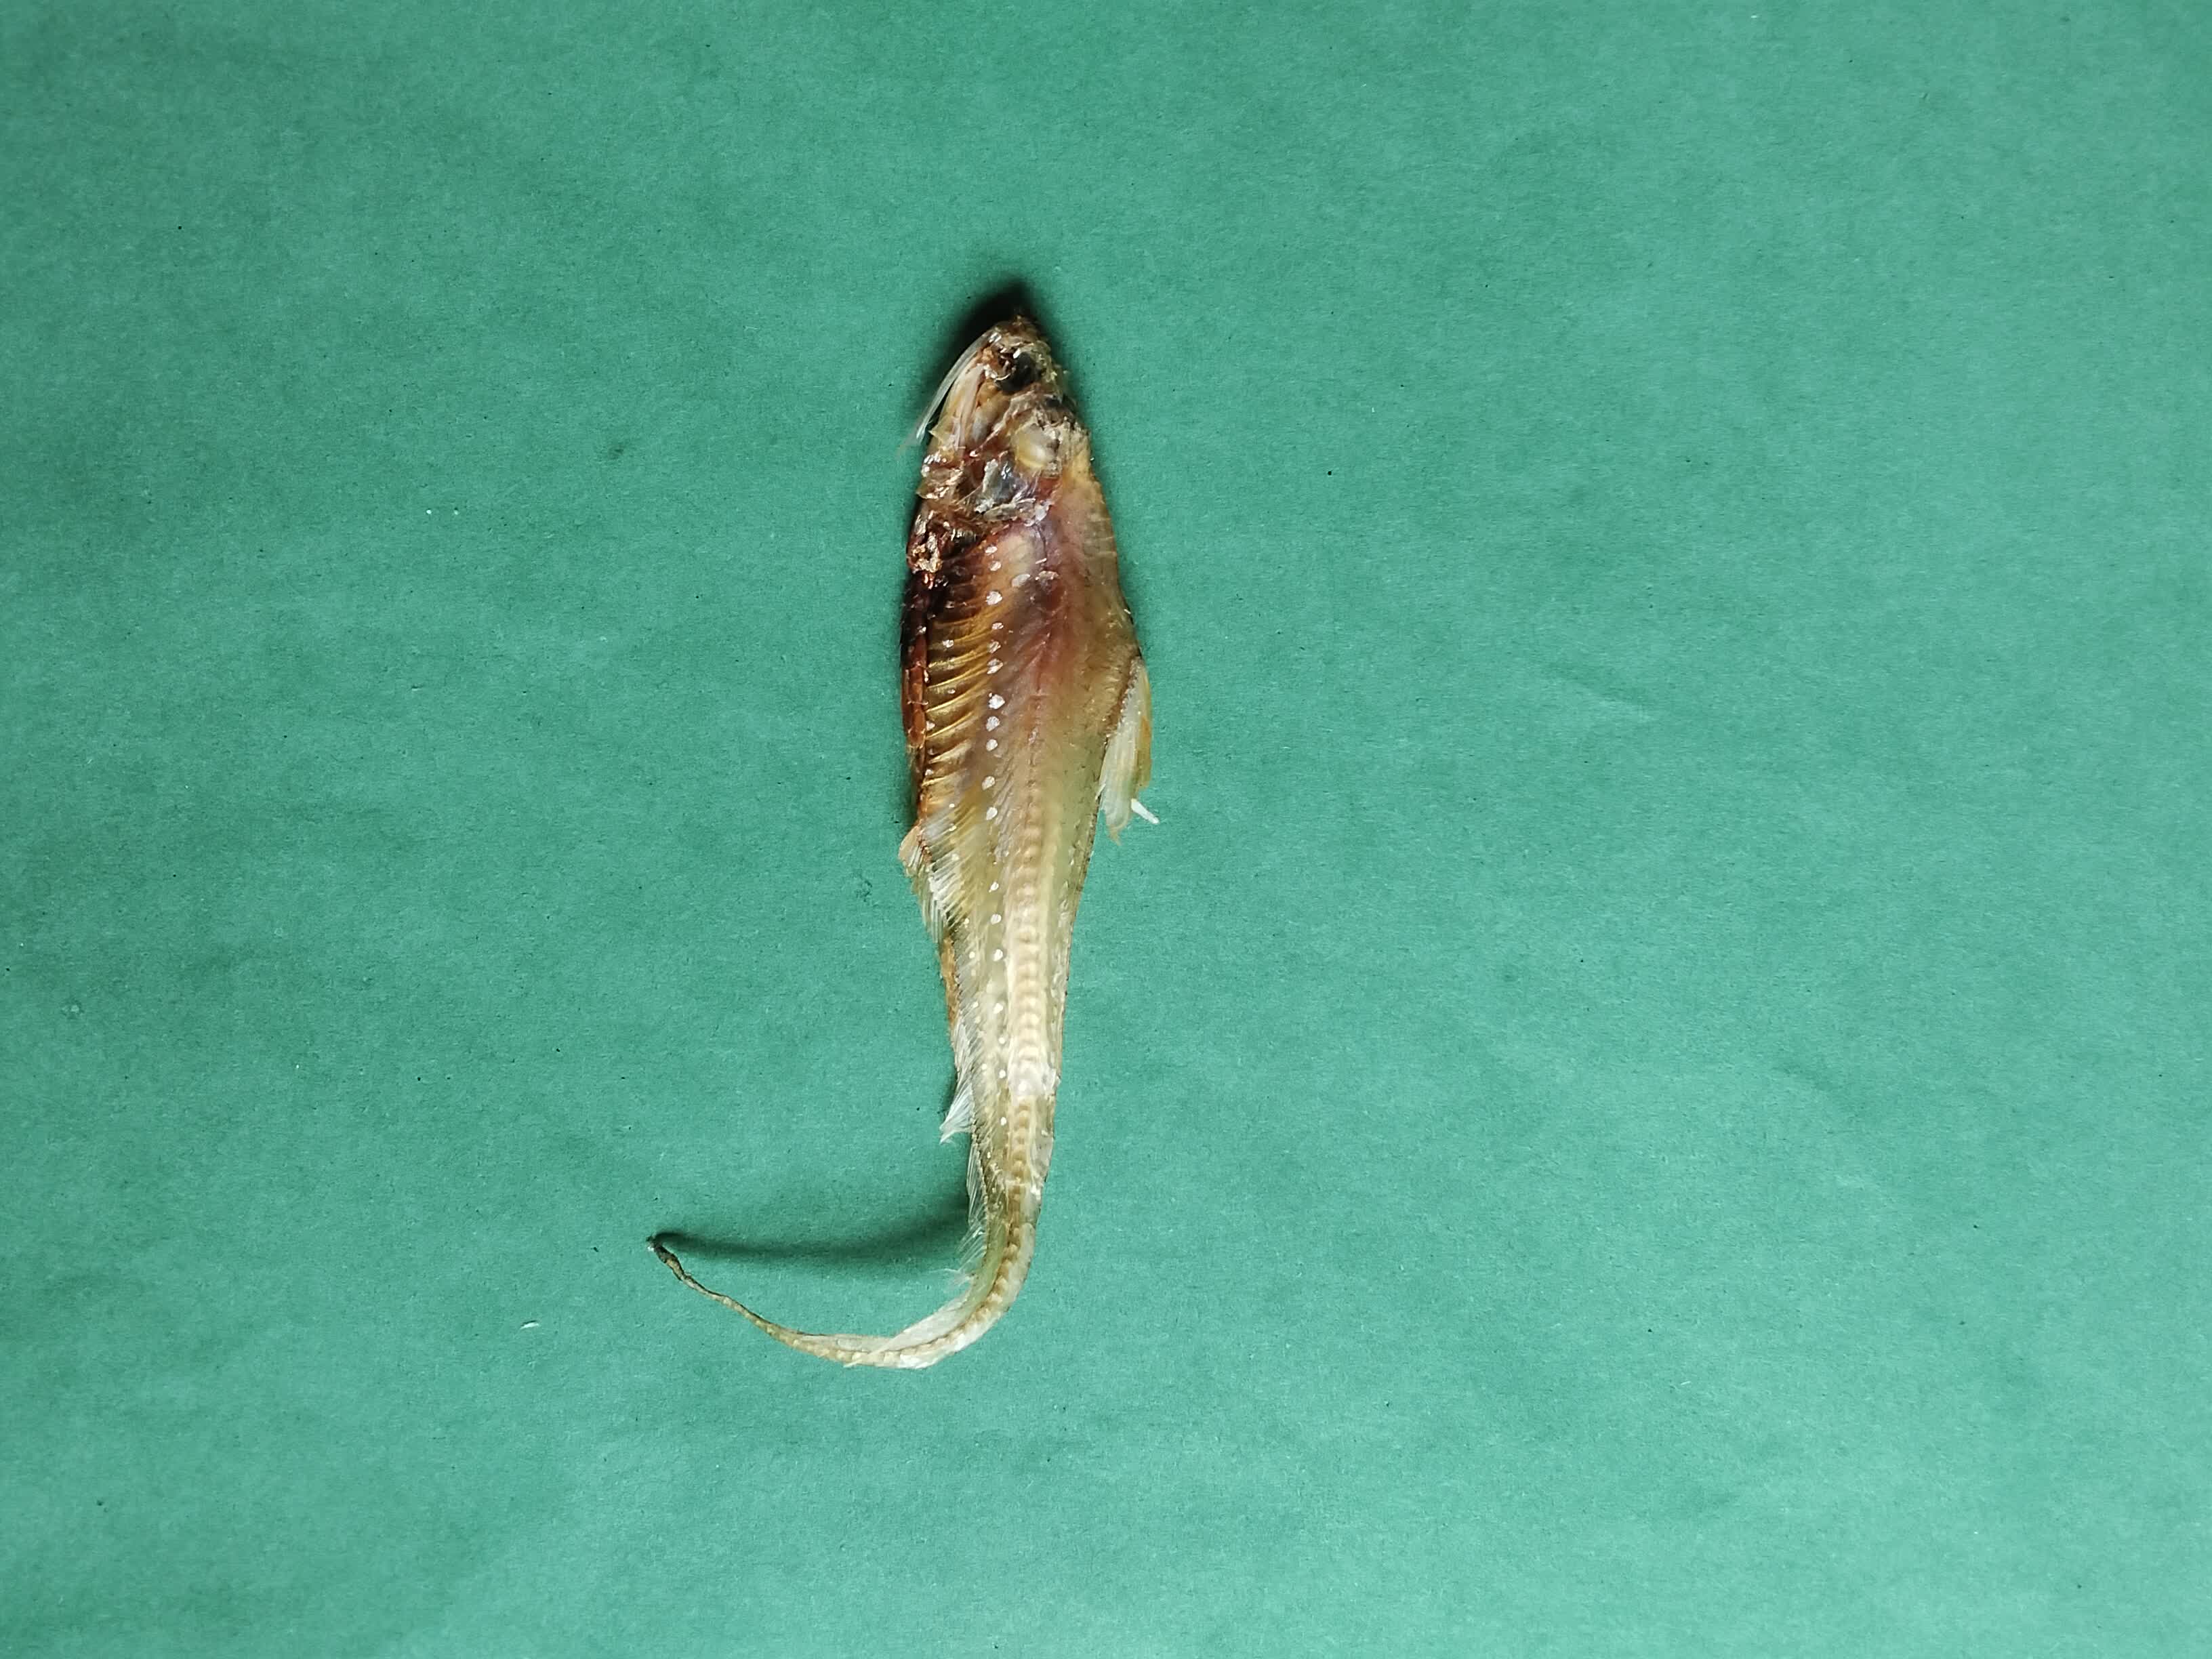
Species: Shundori